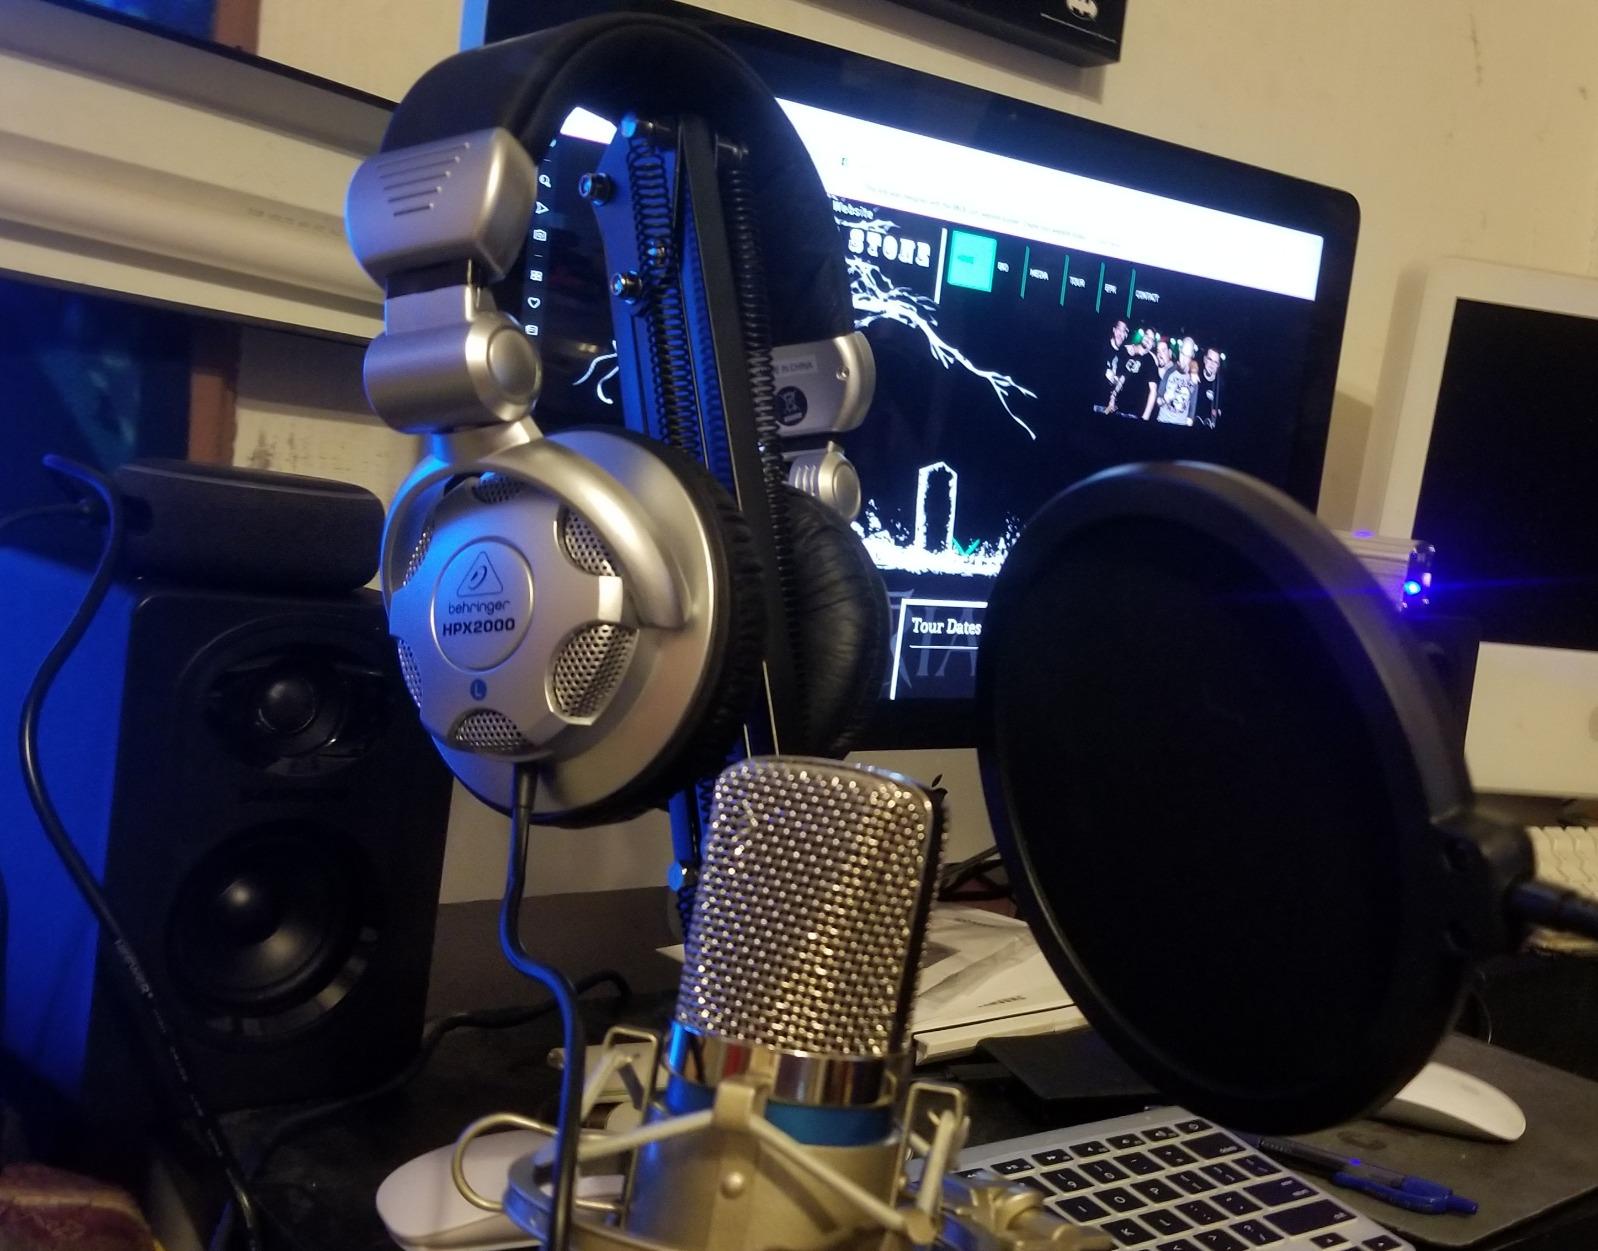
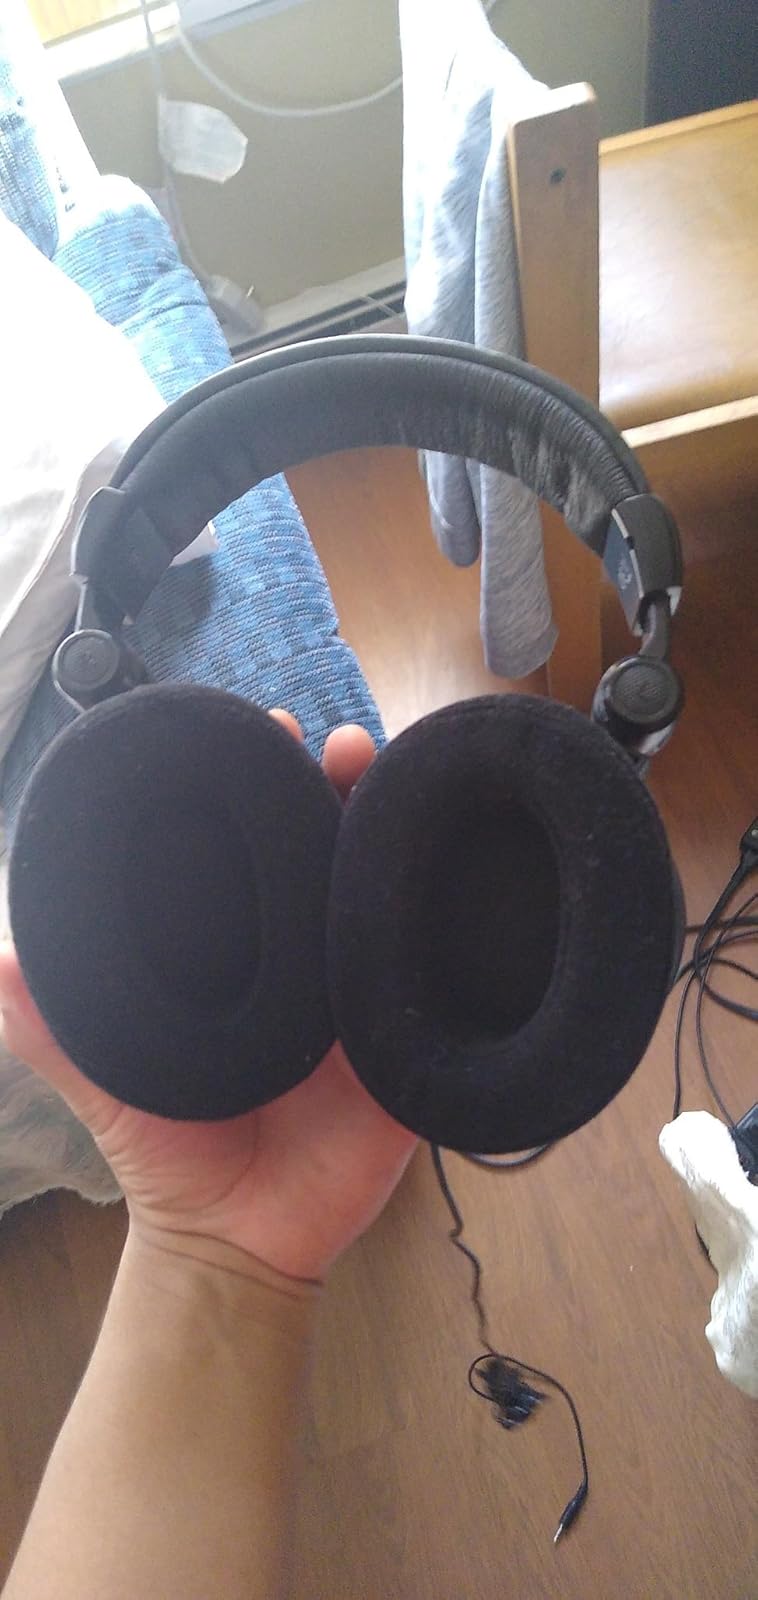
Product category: headphones
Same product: no